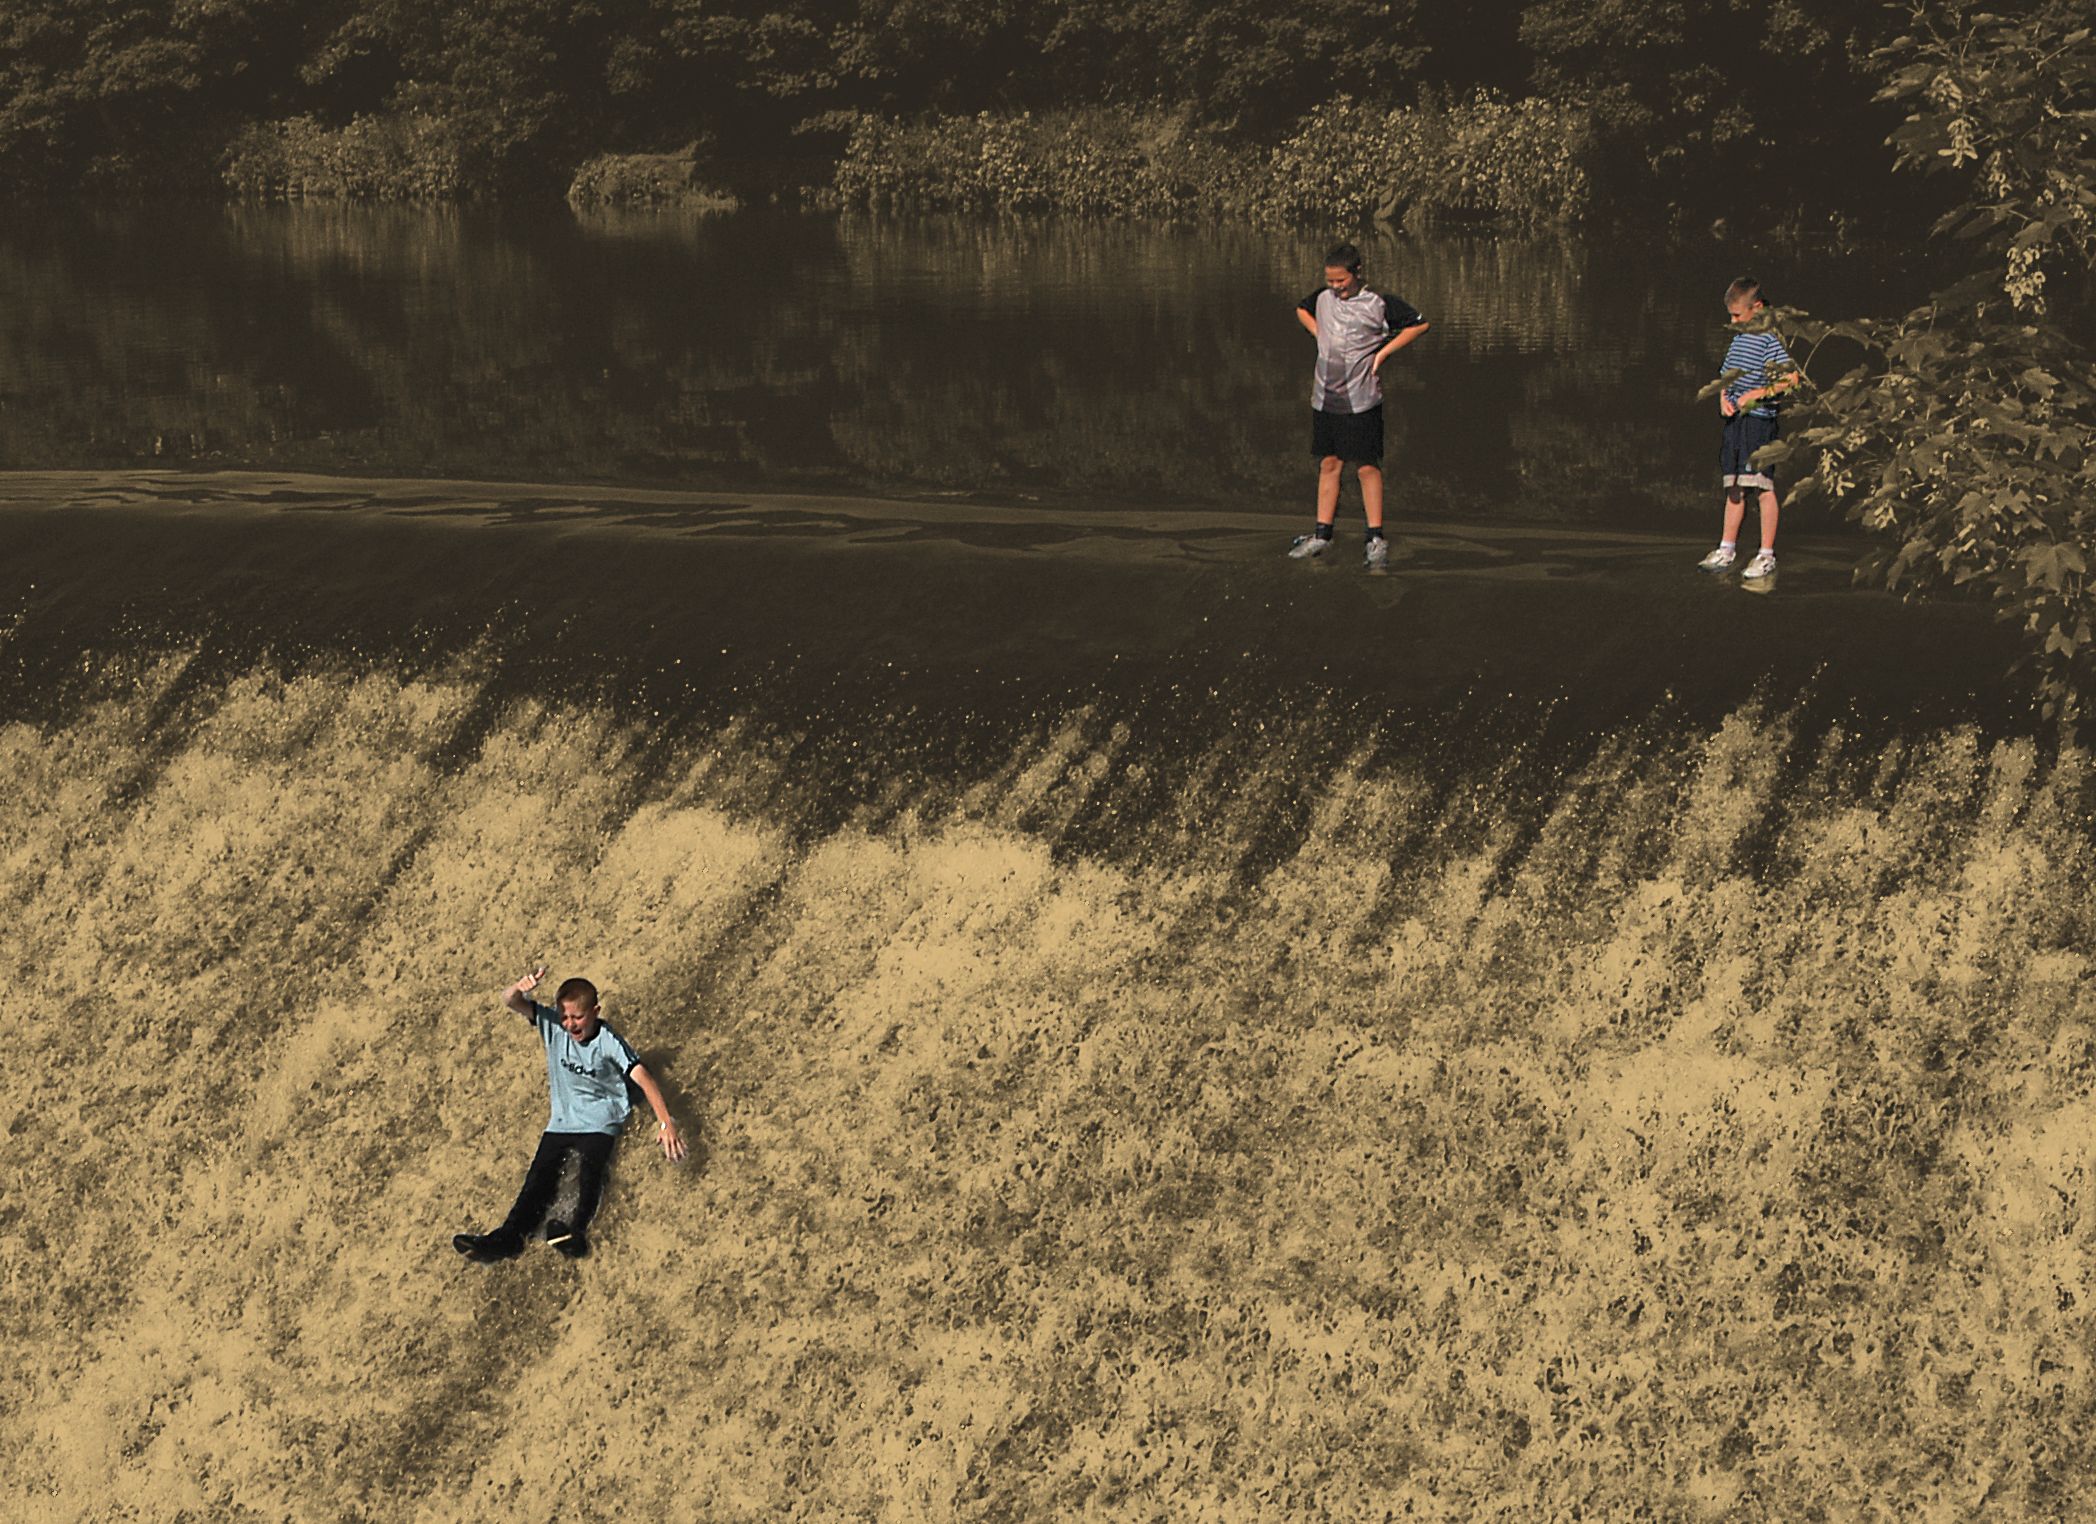
sand, running, adventure, river, extreme sport, manchester, bury, weir, burrs, irwell